Festival international du livre d'art et du film

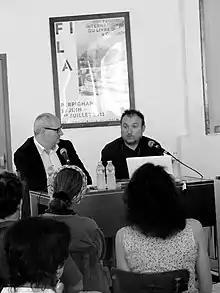
Philippe Régnier and Miquel Barceló – FILAF 2012

Noting the world absence of a real event only focused on art books, and similarly on the field of art films, the Cogito Organization and its president Sébastien Planas created the International Artbooks and Films Festival in Perpignan. The first edition took place in June 2011